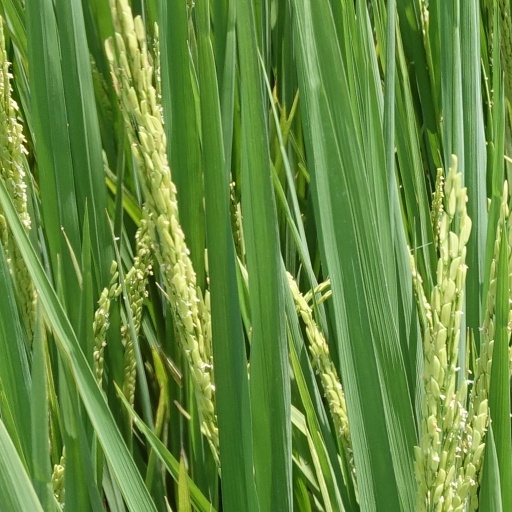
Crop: rice